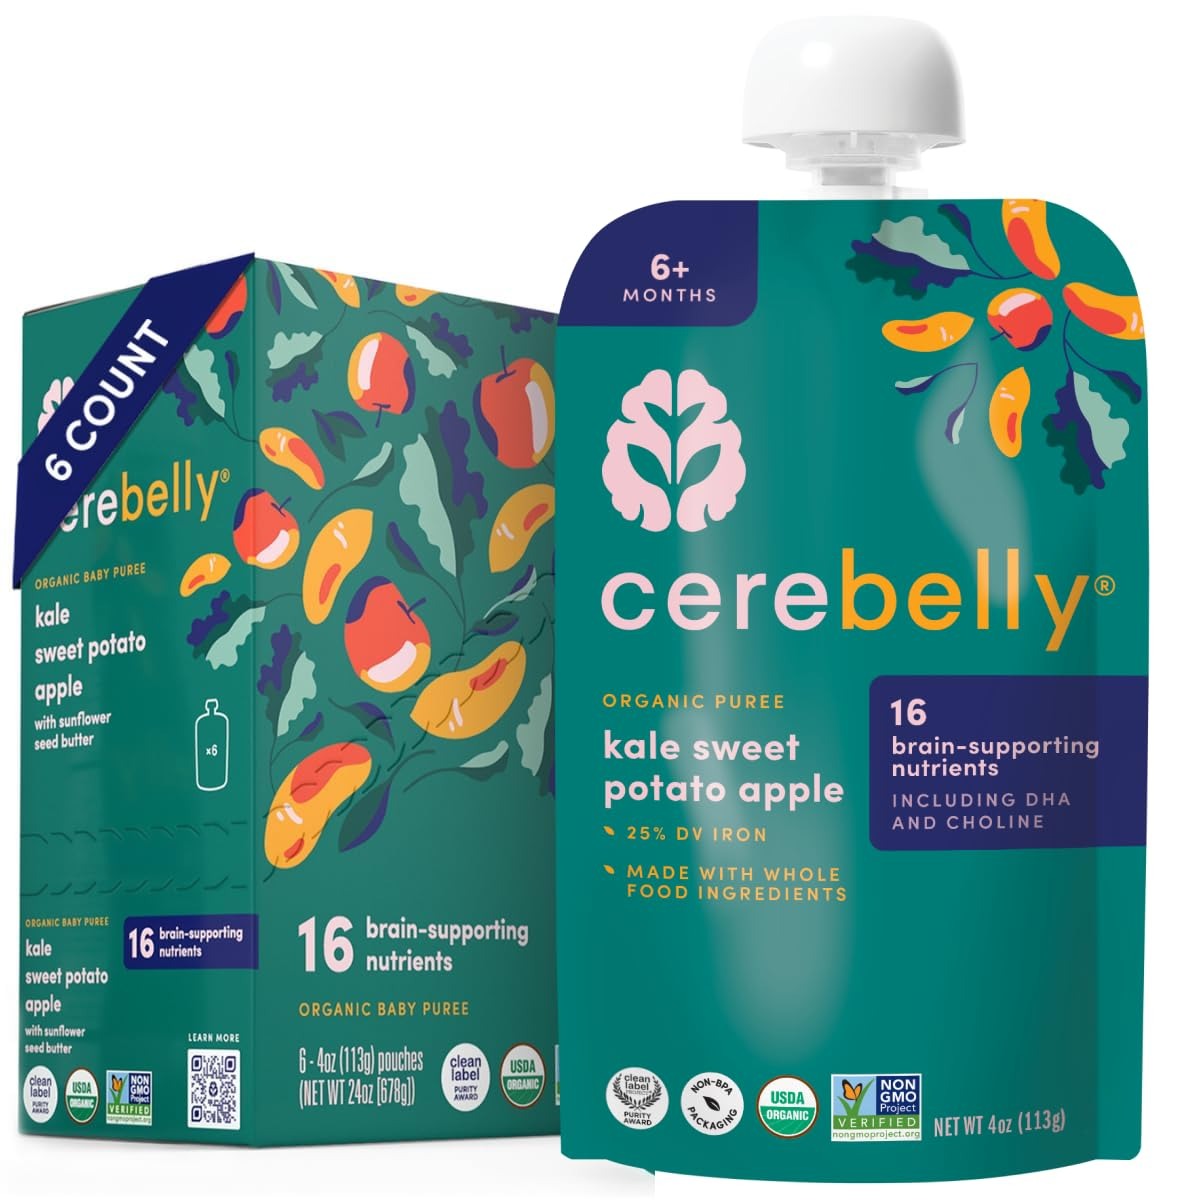
Item Name: Cerebelly Baby Food Pouches – Organic Veggie Purees for Toddlers | No Added Sugar, Fiber, Non-GMO | Blended Toddler Pouches | 4 Ounce BPA-Free Pouch | Kale Sweet Potato Apple | 6 Count
Bullet Point 1: SMART FOOD FOR BABIES - Our Kale Sweet Potato Apple organic baby pouches were created by a practicing neurosurgeon, Stanford PhD in developmental neurobiology and mom-of-three. And after years of trial and error she developed the perfect baby squeeze pouches. With tasty ingredients and science-backed nutrition, our baby food puree pouches are the best baby snacks (and toddler foods) for your child’s growing brain. Our organic veggie squeeze pouches have astonished moms everywhere.
Bullet Point 2: SUPPORTS COGNITIVE DEVELOPMENT - Cerebelly organic baby food pouches are the only organic fruit pouch (and veggie pouch) that delivers 16 key brain-supporting nutrients studied by our founder. A delicious blend, high in Zinc, Vitamin E, Selenium, and B-12 supports the development of motor skills like movement control and stabilization, and cognitive abilities like emotional expression, problem solving, and memory. Other veggie pouches for toddlers lack the quality brain nutrients babies need!
Bullet Point 3: CLEAN LABEL AWARD SO PARENTS DON'T HAVE TO WORRY - Our toddler food pouches are Clean Label certified. We test for harmful levels of heavy metals and toxins to make sure you are feeding your little one only the highest quality baby food purees. Other companies' toddler snacks and toddler meals may fall short of testing, but Cerebelly is actually the first shelf-stable baby food to receive the Clean Label Project Purity Award. We are raising the bar for organic baby food!
Bullet Point 4: ORGANIC INGREDIENTS - This isn’t like your average applesauce squeeze pouch! Crafted from whole foods, including sun-ripe apples pureed with velvety white beans and harvest pumpkins, we’ve put a fresh, nutritious spin on baby puree. Veggie-first and no added sugar, our organic fruit and vegetable pouches for kids gives your baby what their brain and body needs, right from the start, baby food meals perfect for every stage of development!
Bullet Point 5: DAIRY FREE & NON-GMO - Give your baby the nourishment they need to grow healthy and strong with our Kale Sweet Potato Apple puree pouches. Little brains everywhere can enjoy our toddler squeeze pouches as they are made with gluten free ingredients, BPA-free, non-GMO, organic, dairy-free, nut-free, and plant derived. We take special pride in developing organic veggie pouches for toddlers that supersede all others. Cerebelly…a baby food pouch truly unlike any other!
Product Description: Introducing Cerebelly's Smart Food for Babies - a delightful blend of nutrition and taste, specially crafted to nurture your little one's growing brain. Created by a dedicated mom-of-three, practicing neurosurgeon, and Stanford PhD in developmental neurobiology, our nutrient-dense baby pouch brings together green beans, mushrooms and nutrient-rich pumpkin. It's designed to delight your child's taste buds and support their cognitive development. At Cerebelly, we understand the importance of providing your baby with the best possible start in life. That's why our organic pouch is iron fortified and packed with 16 key brain-supporting nutrients, carefully studied and curated by our founder. We know how vital it is for parents to feel confident about the food they feed their little ones. That's why our toddler pouches have been awarded the prestigious Clean Label certification. Rigorously tested for harmful levels of heavy metals and toxins, our baby food purees promise only the highest quality nourishment for your precious bundle. We go the extra mile to ensure the safety and purity of our products. Our commitment to excellence extends to our ingredients. Our baby food pouches are crafted from whole, organic foods. We take pride in offering a veggie-first approach with no added sugar, providing your baby with the brain and body nourishment they need from the very beginning. Our pouches are perfect for every stage of development. Join the movement for better baby nutrition with Cerebelly - the first choice for moms who prioritize their child's brain health. Our baby pouch purees combine science-backed nutrition with delicious flavors, setting a new standard in organic baby food. Say goodbye to ordinary applesauce squeeze pouches and embrace the extraordinary taste and quality of Cerebelly.
Value: 24.0
Unit: Ounce

Price: 19.39